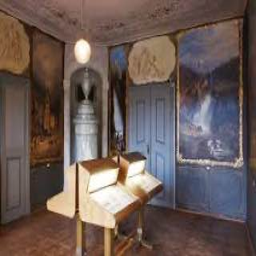
Liechtenstein PostalMuseum